Tropical cyclones in 2016

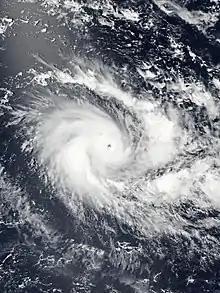
Cyclone Emeraude

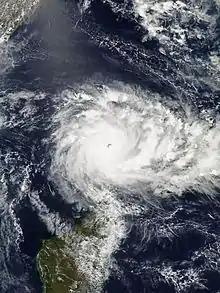
Cyclone Fantala

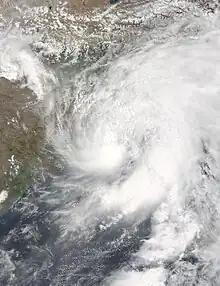
Cyclone Roanu

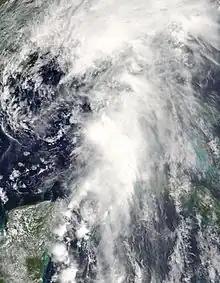
Tropical Storm Colin

In May, three storms formed, and two received names, making May an unusually inactive month. In the Atlantic, Bonnie formed, and caused little damage to The Bahamas and the Southeastern United States. In the North Indian Ocean, Roanu caused severe impacts to Sri Lanka, India, Bangladesh, Myanmar, and Yunnan.